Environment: real
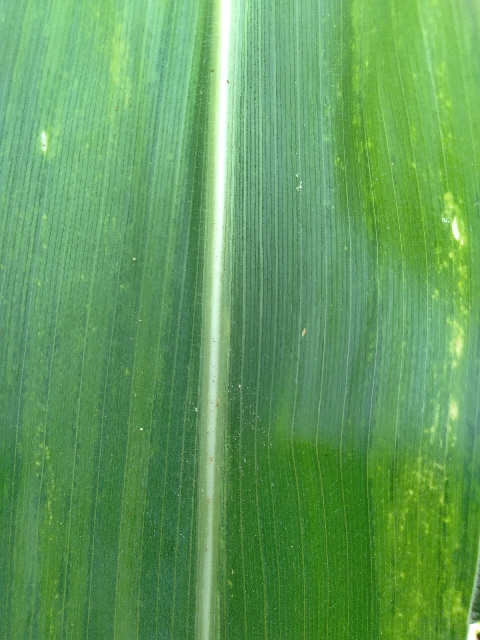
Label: lethal_necrosis